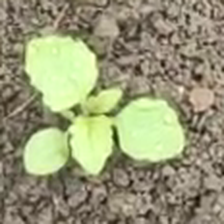
Weed species: Lamber_Quarter_plant(Chenopodium )